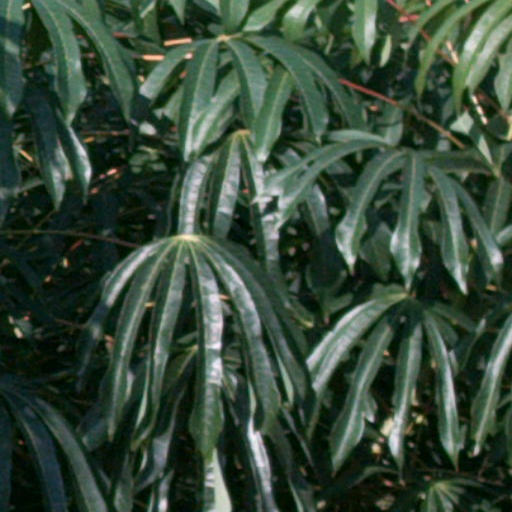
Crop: cassava